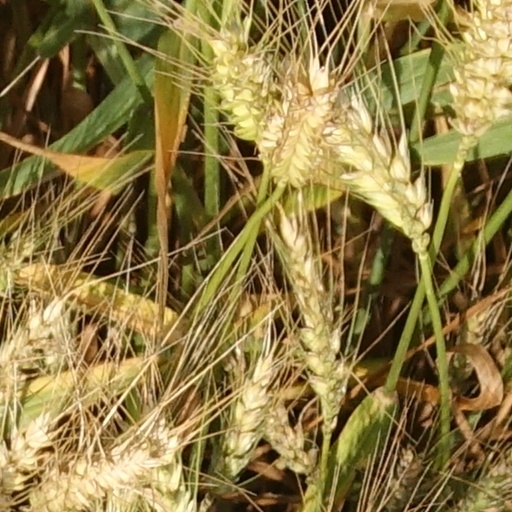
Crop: wheat